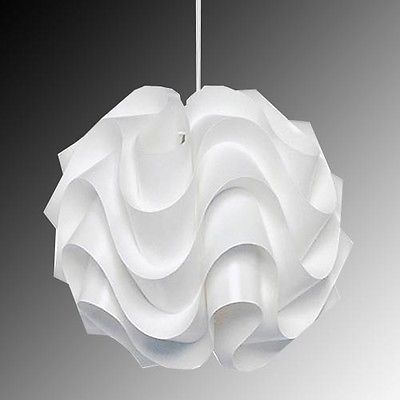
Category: lamp